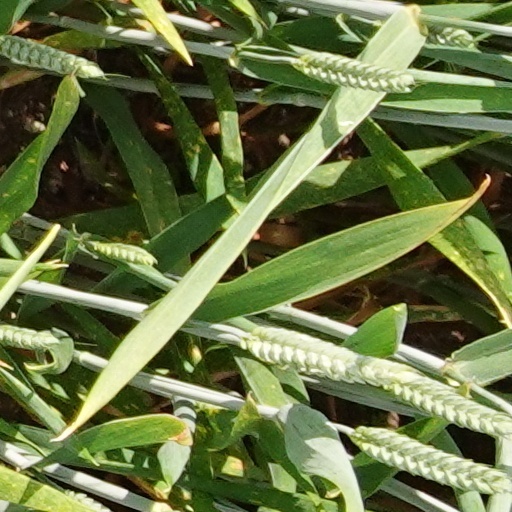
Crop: wheat